John Waltham

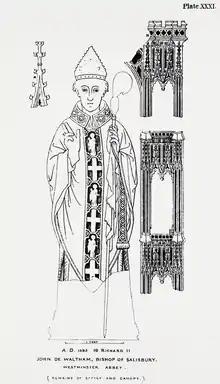
1860 illustration of the monumental brass of John de Waltham

John Waltham (or John de Waltham) was a priest and high-ranking government official in England in the 14th century. He held a number of ecclesiastical and civic positions during the reigns of King Edward III and Richard II, eventually rising to become Lord High Treasurer, Lord Privy Seal of England and Bishop of Salisbury. He is buried in Westminster Abbey, London.